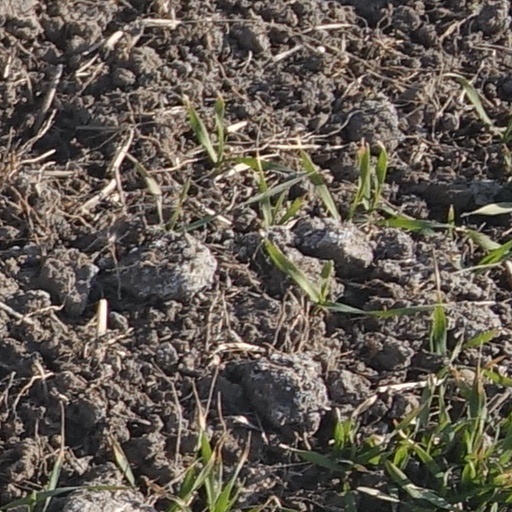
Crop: wheat